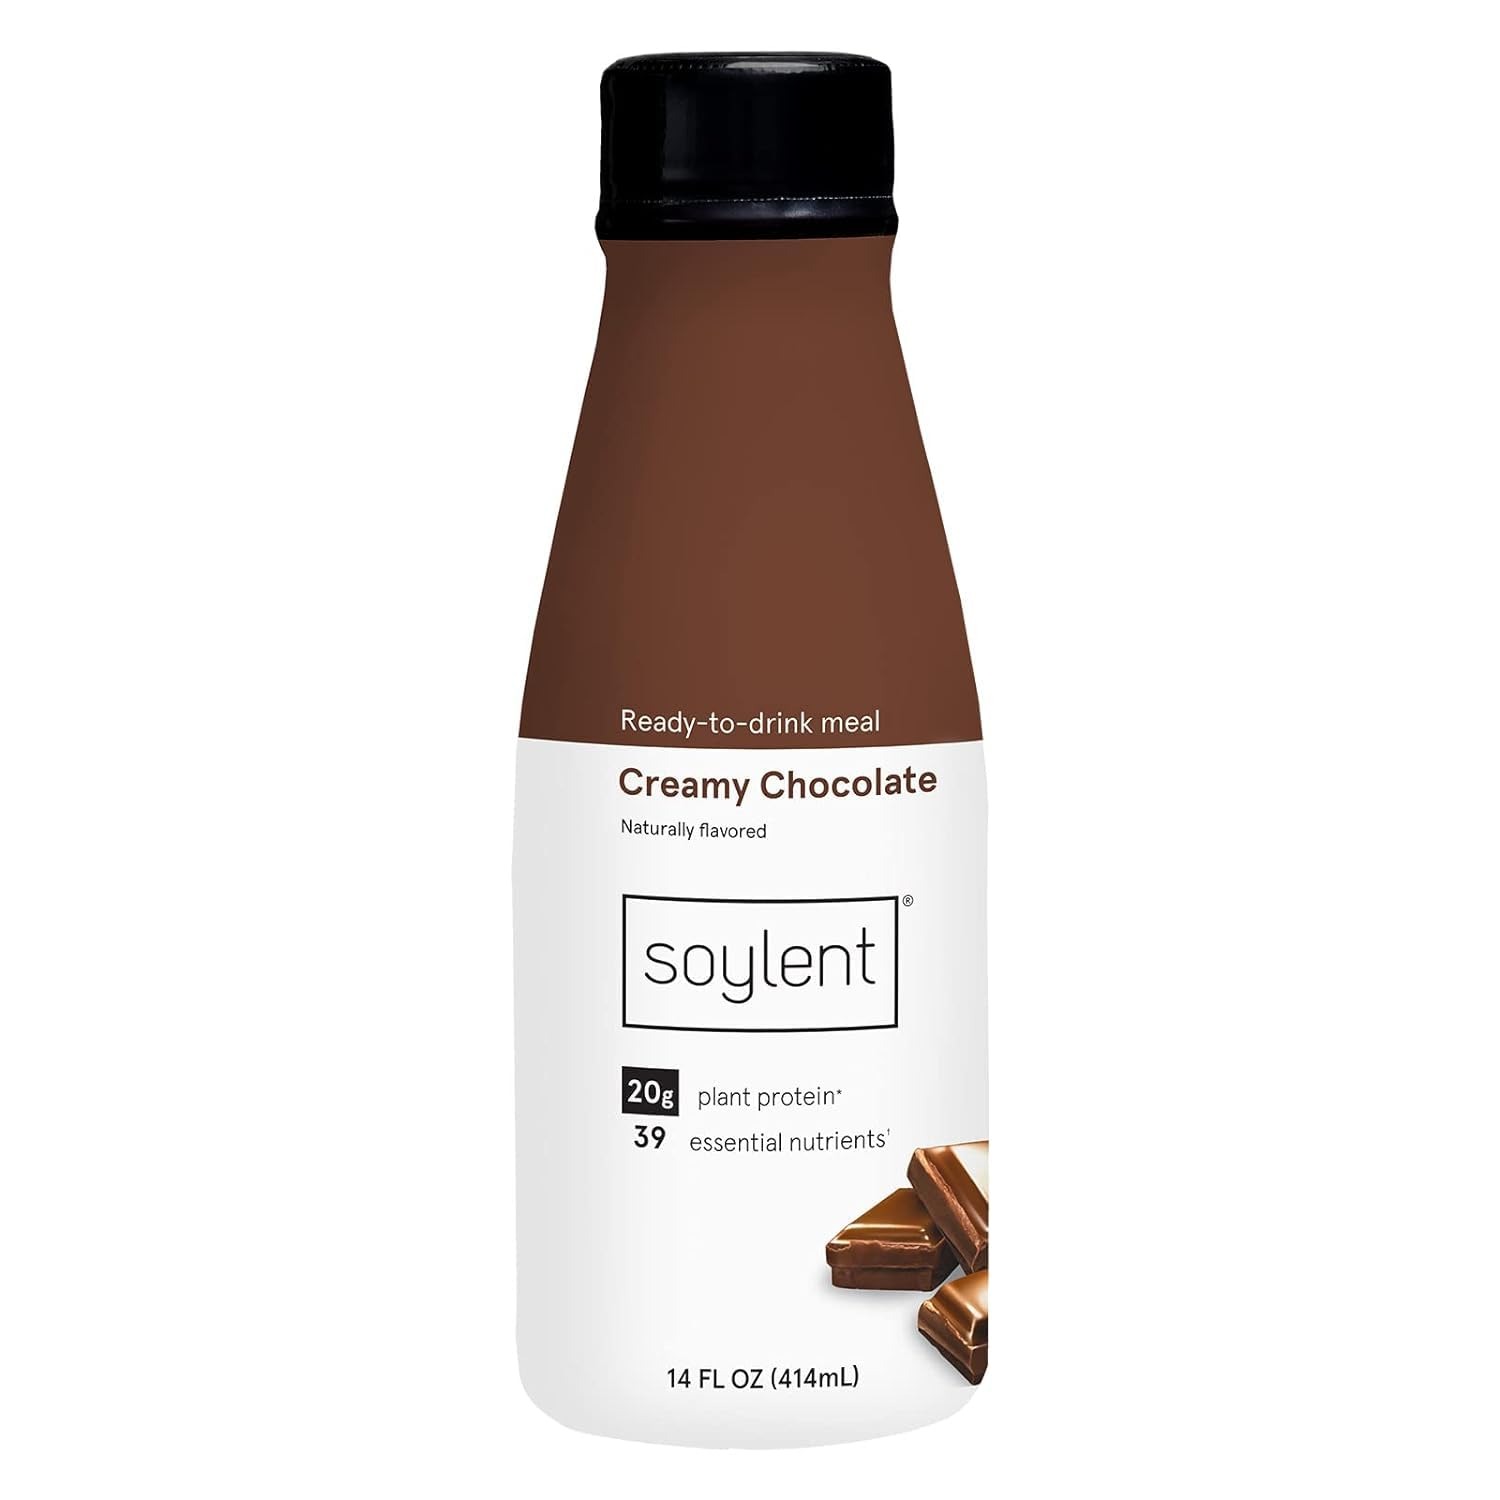
Item Name: Soylent Complete Meal Replacement Shake, Creamy Chocolate, 20g complete protein, 28 vitamins & minerals, low sugar, 14oz (Single Bottle)
Bullet Point 1: What to Expect: Contains 1 14oz Soylent Creamy Chocolate ready-to-drink complete meal replacement shakes. Our 14oz meal shakes contain 400 caloires, 20g protein, and 1g sugar. Shelf stable. Refrigerate after opening.
Bullet Point 2: Great Taste: Our award-winning formula not only tastes great but our formula is rooted in nutrition science to deliver the most complete, best tasting meal replacement.
Bullet Point 3: 14oz Complete Nutrition Shakes: What Makes it Complete? Soylent's meal replacement shakes offer adequate vitamins, minerals, complete protein, healthy fats, and slow-burning carbs so you get the nutrition you need.
Bullet Point 4: Next Level Drinkable Nutrition - Each bottle contains 28 Vitamins & Minerals to support immunity, metabolism, and hydration, Omega-3 fatty acids to support heart health, and a low glycemic index to promote sustained satiety and minimize blood sugar spikes.
Bullet Point 5: Ingredients You Can Feel Good About - Soylent shakes are vegan, gluten-free, dairy-free, nut-free, low Glycemic Index, and kosher, with only 1g sugar and no artificial flavors or coloring.
Value: 14.0
Unit: Fl Oz

Price: 3.9